Horn OK Please (song)

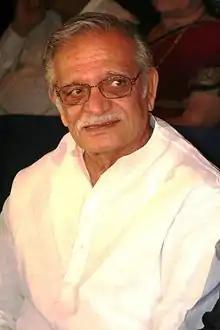
This song marks first collaboration between Gulzar (pictured) and Honey Singh.

The song has its lyrics written by veteran lyricist and poet Gulzar including the rap verse sung by Honey Singh. The idea of Honey Singhs inclusion in the song was Vishal Bhardwajs who thought his voice would be fit for Warsi's character. It is the first time Gulzar has written a song's rap verses also the first time Singh rapped to one not written by him. Gulzar included one line of the rap verse, "Tere Bina Zindagi Se Koi Shiqwa Toh Nahin" from the song of the same name from the film Aandhi. According to Singh, it is a "lovely composition" and was a "fun, crazy experience" for him. Sukhwinder Singh who voiced the character of Naseeruddin Shah in the single considered the collaboration of Singh, Gulzar's lyrics and Bhardwaj's composition to be a "good cocktail". For the single, Singh was asked to rap in a Bhopali accent that Warsi's character, Babban has in both the films. Bhardwaj did three recordings with Singh with the last one being the final one. The song has a feel particular to that found in North Indian states like Delhi and Uttar Pradesh with Singh describing it as "zany crazy piece of writing". Bhardwaj said that he did not include Singh for monetary purposes contrary to popular belief that Singh is a commercial rapper who has delivered hits like Lungi Dance.